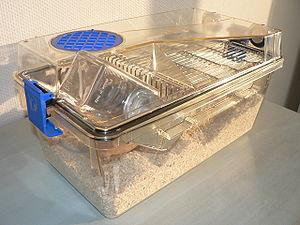
Une souris de laboratoire est un rongeur qui est utilisé par les scientifiques ou techniciens biologistes afin de mener des recherches scientifiques ou des tests biologiques, par exemple allergologiques ou cancerologiques.